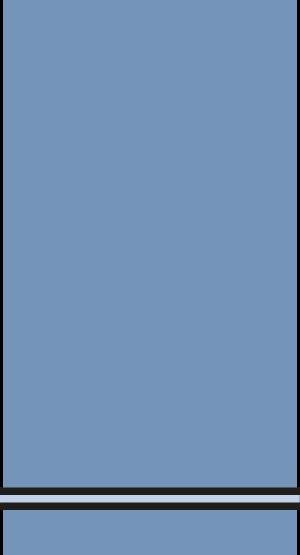
Acting pilot officer est un grade d'officier junior dans la Royal Air Force et dans les forces aériennes de nombreux pays ayant bénéficié de l'influence historique britannique. Il s'agit du grade juste en-dessous de celui de Pilot officer.